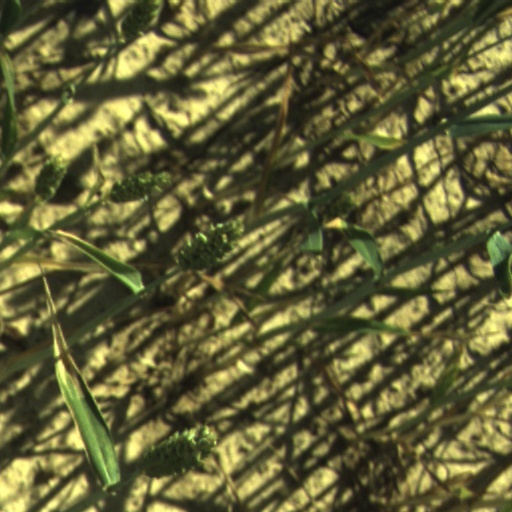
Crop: wheat